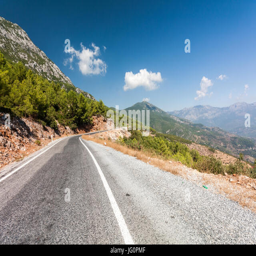
road through the rugged mountains